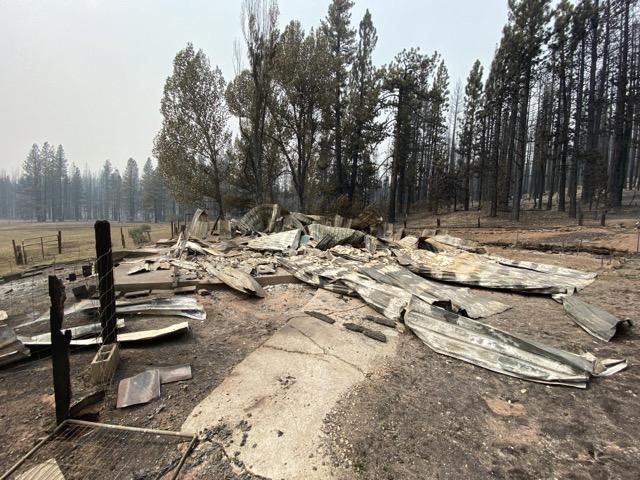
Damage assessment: destroyed